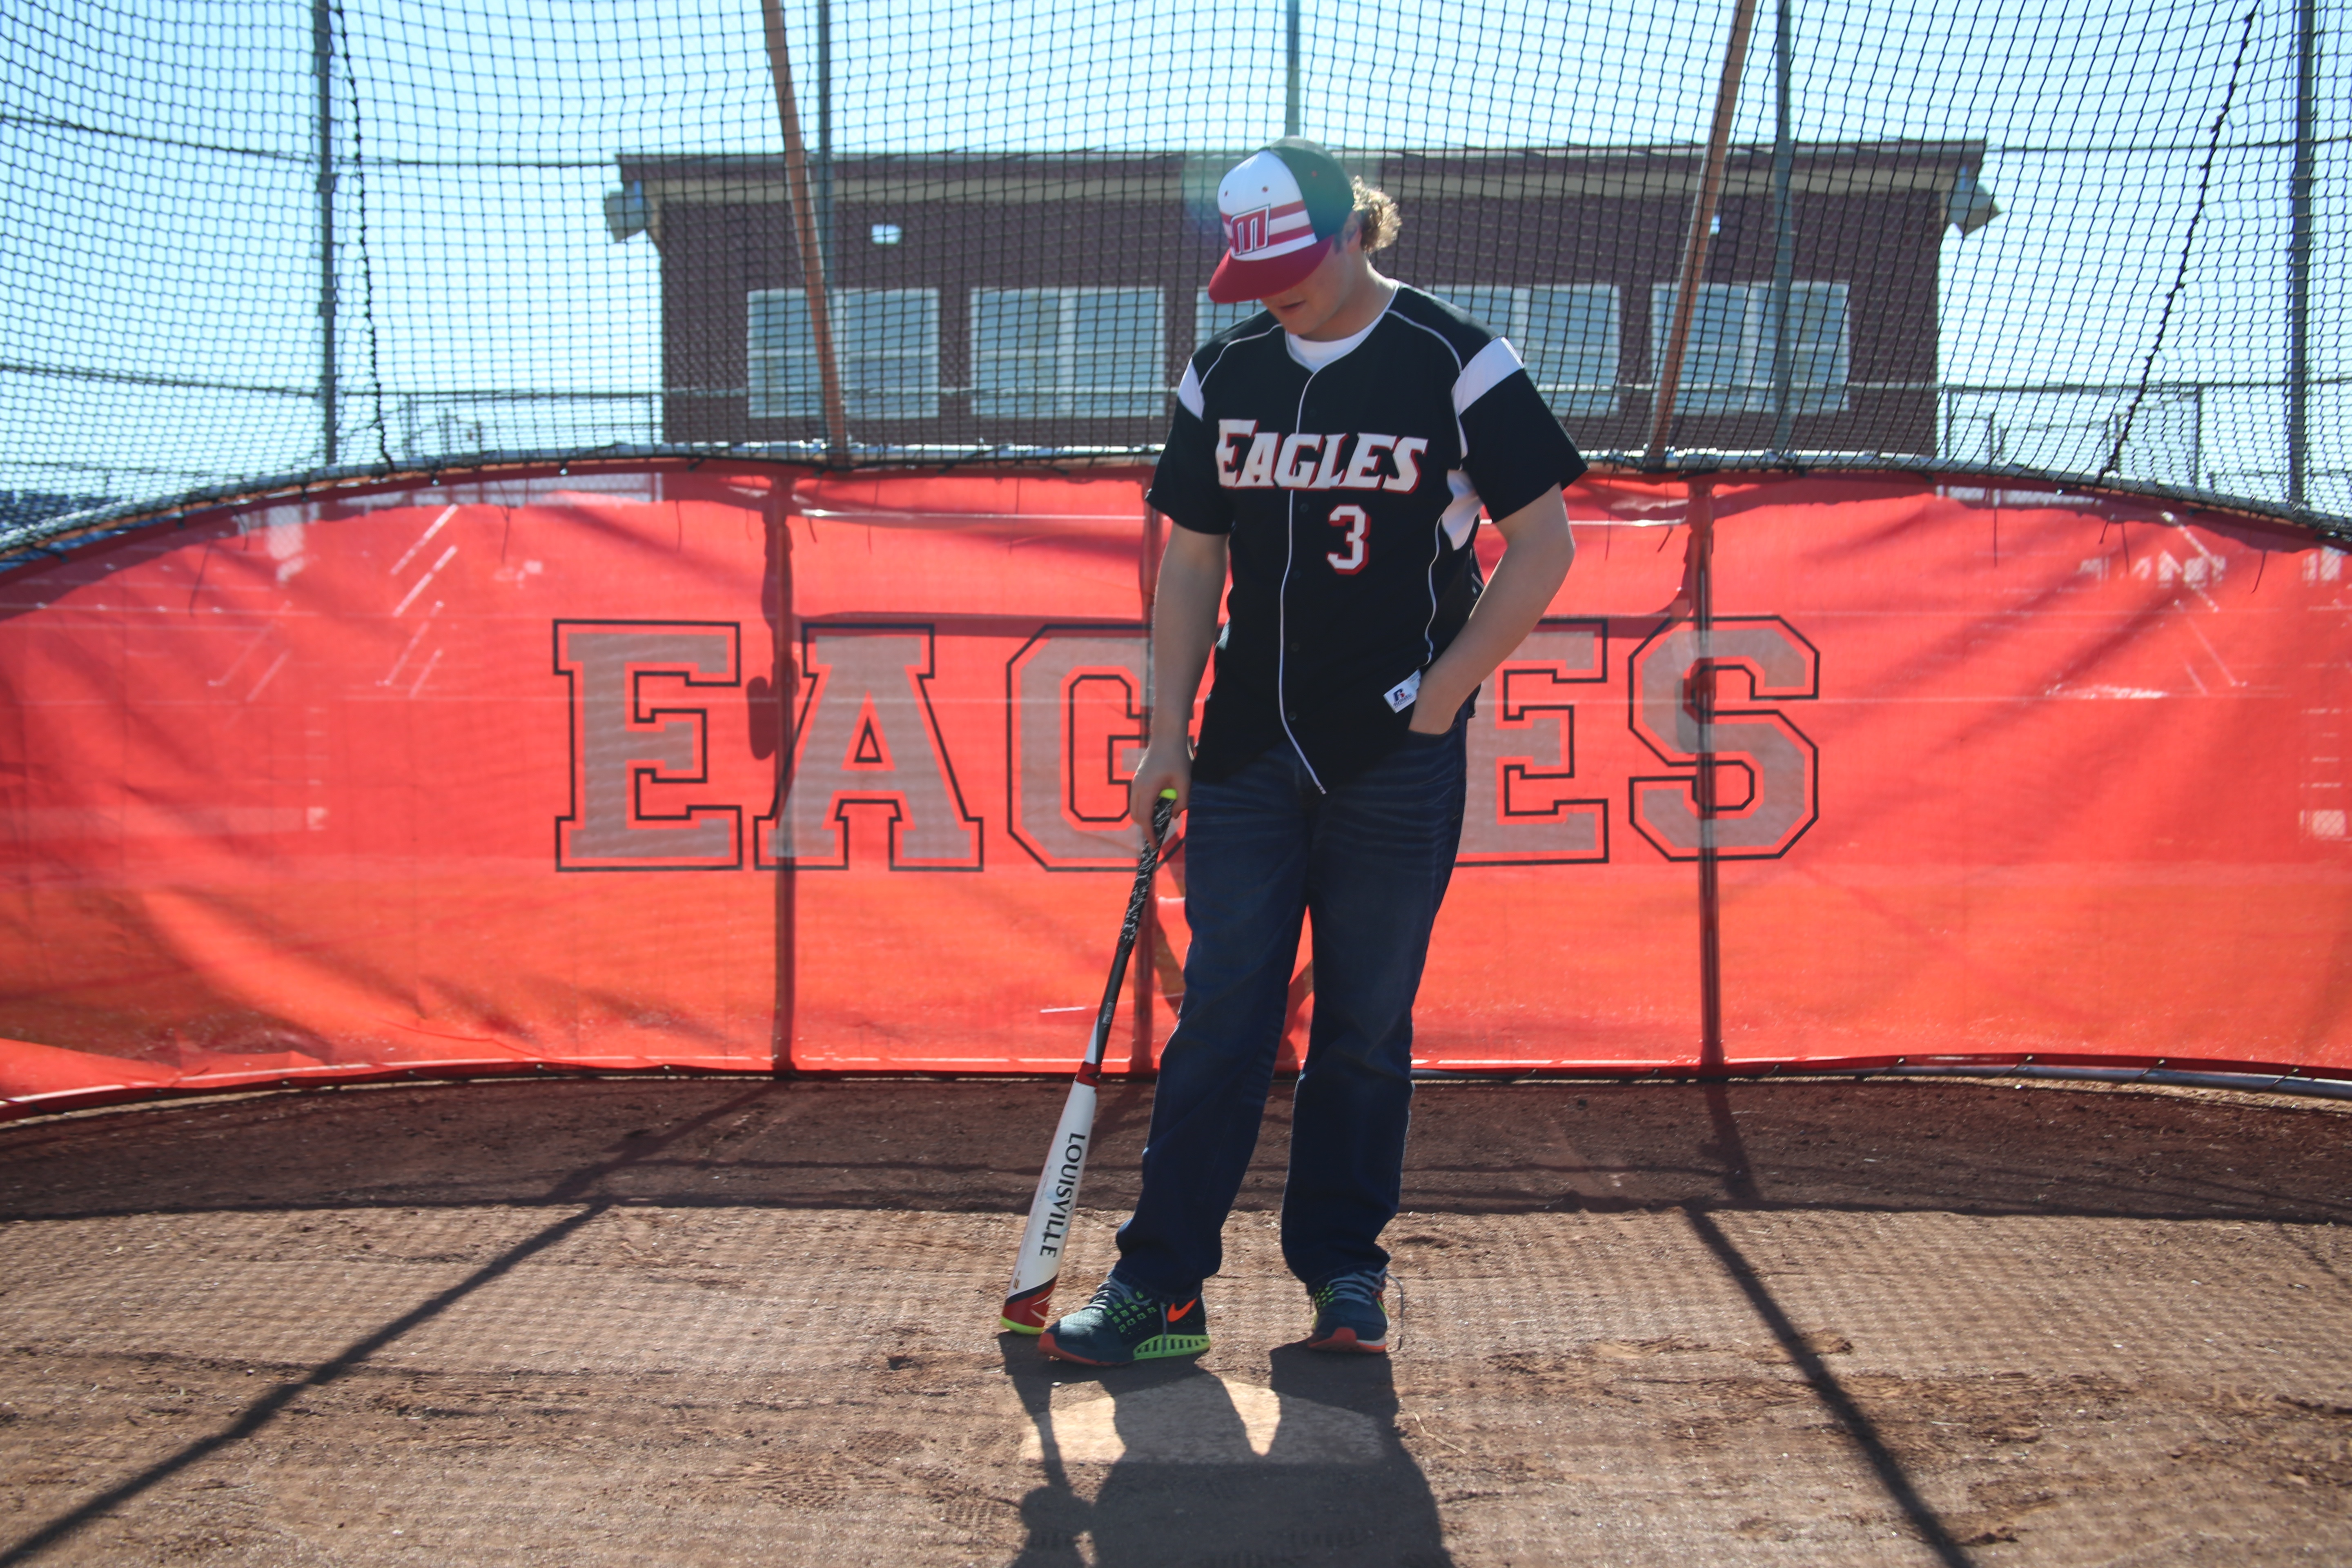
structure, red, stadium, player, sports, athletics, sport venue, human action